Women in aviation

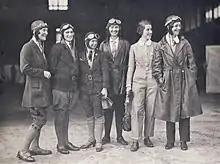
Women pilots who escorted the landing of Amy Johnson in Sydney on 4 June 1930, at the end of the first England to Australia flight by a woman. Photo presented to the National Library of Australia by Miss Meg Skelton (on left).

In the late 1920s, women continued to compete in cross-country air races and contests related to flying. In 1929, Pancho Barnes moved to Hollywood to work as the first woman stunt pilot. Besides working on such films as Howard Hughes' "Hell's Angels" (1930), she also founded the Associated Motion Pictures Pilots Union in 1931.